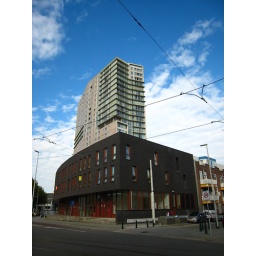
Apartment tower and town houses in the 'hood